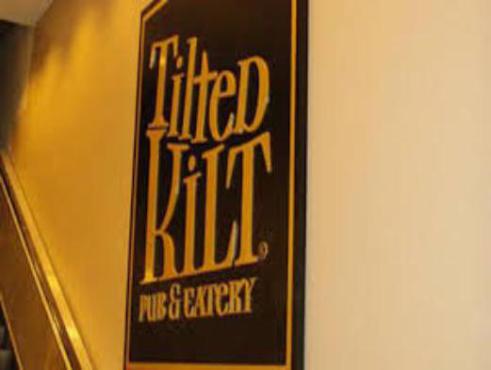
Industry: Clothes